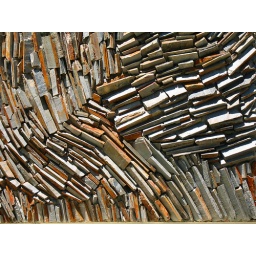
Detail of a wall of a building in Sunnyvale, CA. One of a series, each from a different building. Apparently the builder liked rocks.